Bartłomiej Zdaniuk

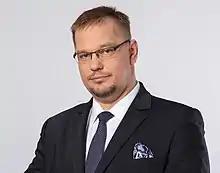

Bartłomiej Aleksander Zdaniuk (born 1975) is a Polish political scientist, professor at the University of Warsaw, who served as an ambassador of Poland to Senegal from 2023 to 2024 and to Moldova from 2017 to 2022.